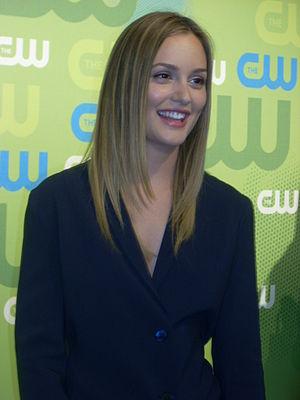
Leighton Marissa Meester, née le 9 avril 1986 à Fort Worth au Texas, est une actrice, chanteuse et mannequin américaine.